Parasite (band)

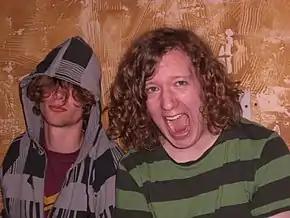
Saunders and Scanlon in 2007

In the Summer of 2007, the band made their first foray into the world of commercially available downloadable music with the download-only single "Master Yoga", available on iTunes around June. The band used the experience gained from this release to prepare for the follow-up "You Wouldn't Believe Me... If It Wasn't True", released on 29 October 2007 and described as "sardonic, doom laden and mesmerising" by subba-cultcha.com. Both tracks were from the debut "proper" album under the title of "Out with the New" available on CD and download from 19 May 2008. Amidst these releases, on 9 January 2008, Will Saunders amicably left the band after a successful stint lasting for more than three years. He was immediately replaced by Dan Stobbart. A third single from "Out with the New", "Infrared" was released on the band's own Parasite Stuff Recordings Ltd label on 4 February 2008.